High Park

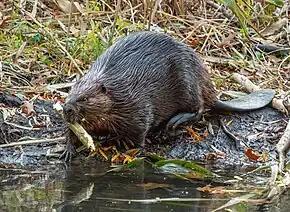
North American beaver in the north part of Grenadier Pond

Grenadier Pond is a large body of water in size, located on the western edge of the park. It is named after the local Town of York garrison of the 1800s and their use of the pond for fishing. There are two local myths circulating about the pond. One is that British Grenadiers fell through its thin ice when crossing to defend the city in the War of 1812. However the Grenadier Guards were not stationed at Fort York at this time, but rather the 8th (The King's) Regiment of Foot which are not linked to the Grenadier name. Most British infantry regiments grouped the largest and strongest men together during this period to form units of 'Grenadiers', who would form on the right flank of their parent regiment. Other myths include that the pond is 'bottomless', that is, its depth cannot be measured due to the amount of mud. Fishing remains a popular pastime. Largemouth bass, black crappie, yellow perch, pumpkinseed, bluegill, brown bullhead and carp sport fish are present in the pond. Fish caught in the pond are safe to eat, and fishing derbies and casting contests have been held there.